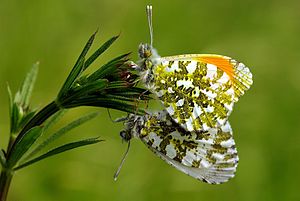
Aurora (sommerfugl) / Udseende
To auroraer, i Normandiet
Aurora er en sommerfugl i hvidvingefamilien. Det er den sommerfugl i Danmark, hvor hannen er nemmest at kende med de iøjnefaldende orange forvingespidser. Auroraen findes overalt på blomsterrige og fugtige enge med læ, men den kan også ses i haver, hvor værtsplanten løgkarse findes. Sommerfuglen er en ægte forårsbebuder i april, men den kommer først rigtigt frem i stort tal omtrent samtidig med at mælkebøtterne springer ud i maj.